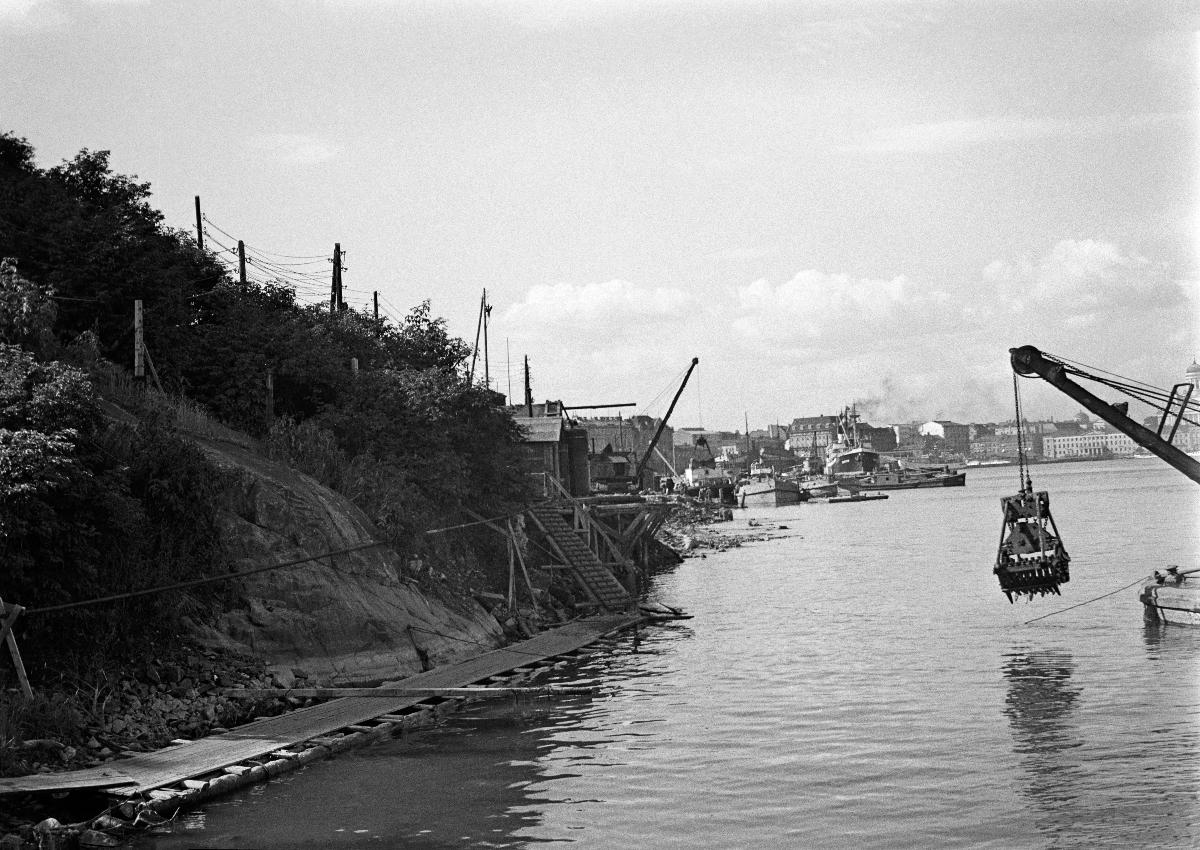
Tietöitä Helsingissä
Vägarbeten i Helsingfors; Road construction in Helsinki
sisällön kuvaus: Rantatien rakentamista Helsingin Eteläsatamassa elokuussa 1938. content description: Road construction at Helsinki Southern Harbour in August 1938. innehållsbeskrivning: Strandvägsbygge i Södra hamnen i Helsingfors augusti 1938.
Kuvaaja: Sundström, Hugo, kuvaaja
Vuosi: 1938
Paikka: Suomi, Uusimaa, Helsinki
Aiheet: HBL; kaupungit (alueet); satamat; cities; harbours; harbors; städer; hamnar